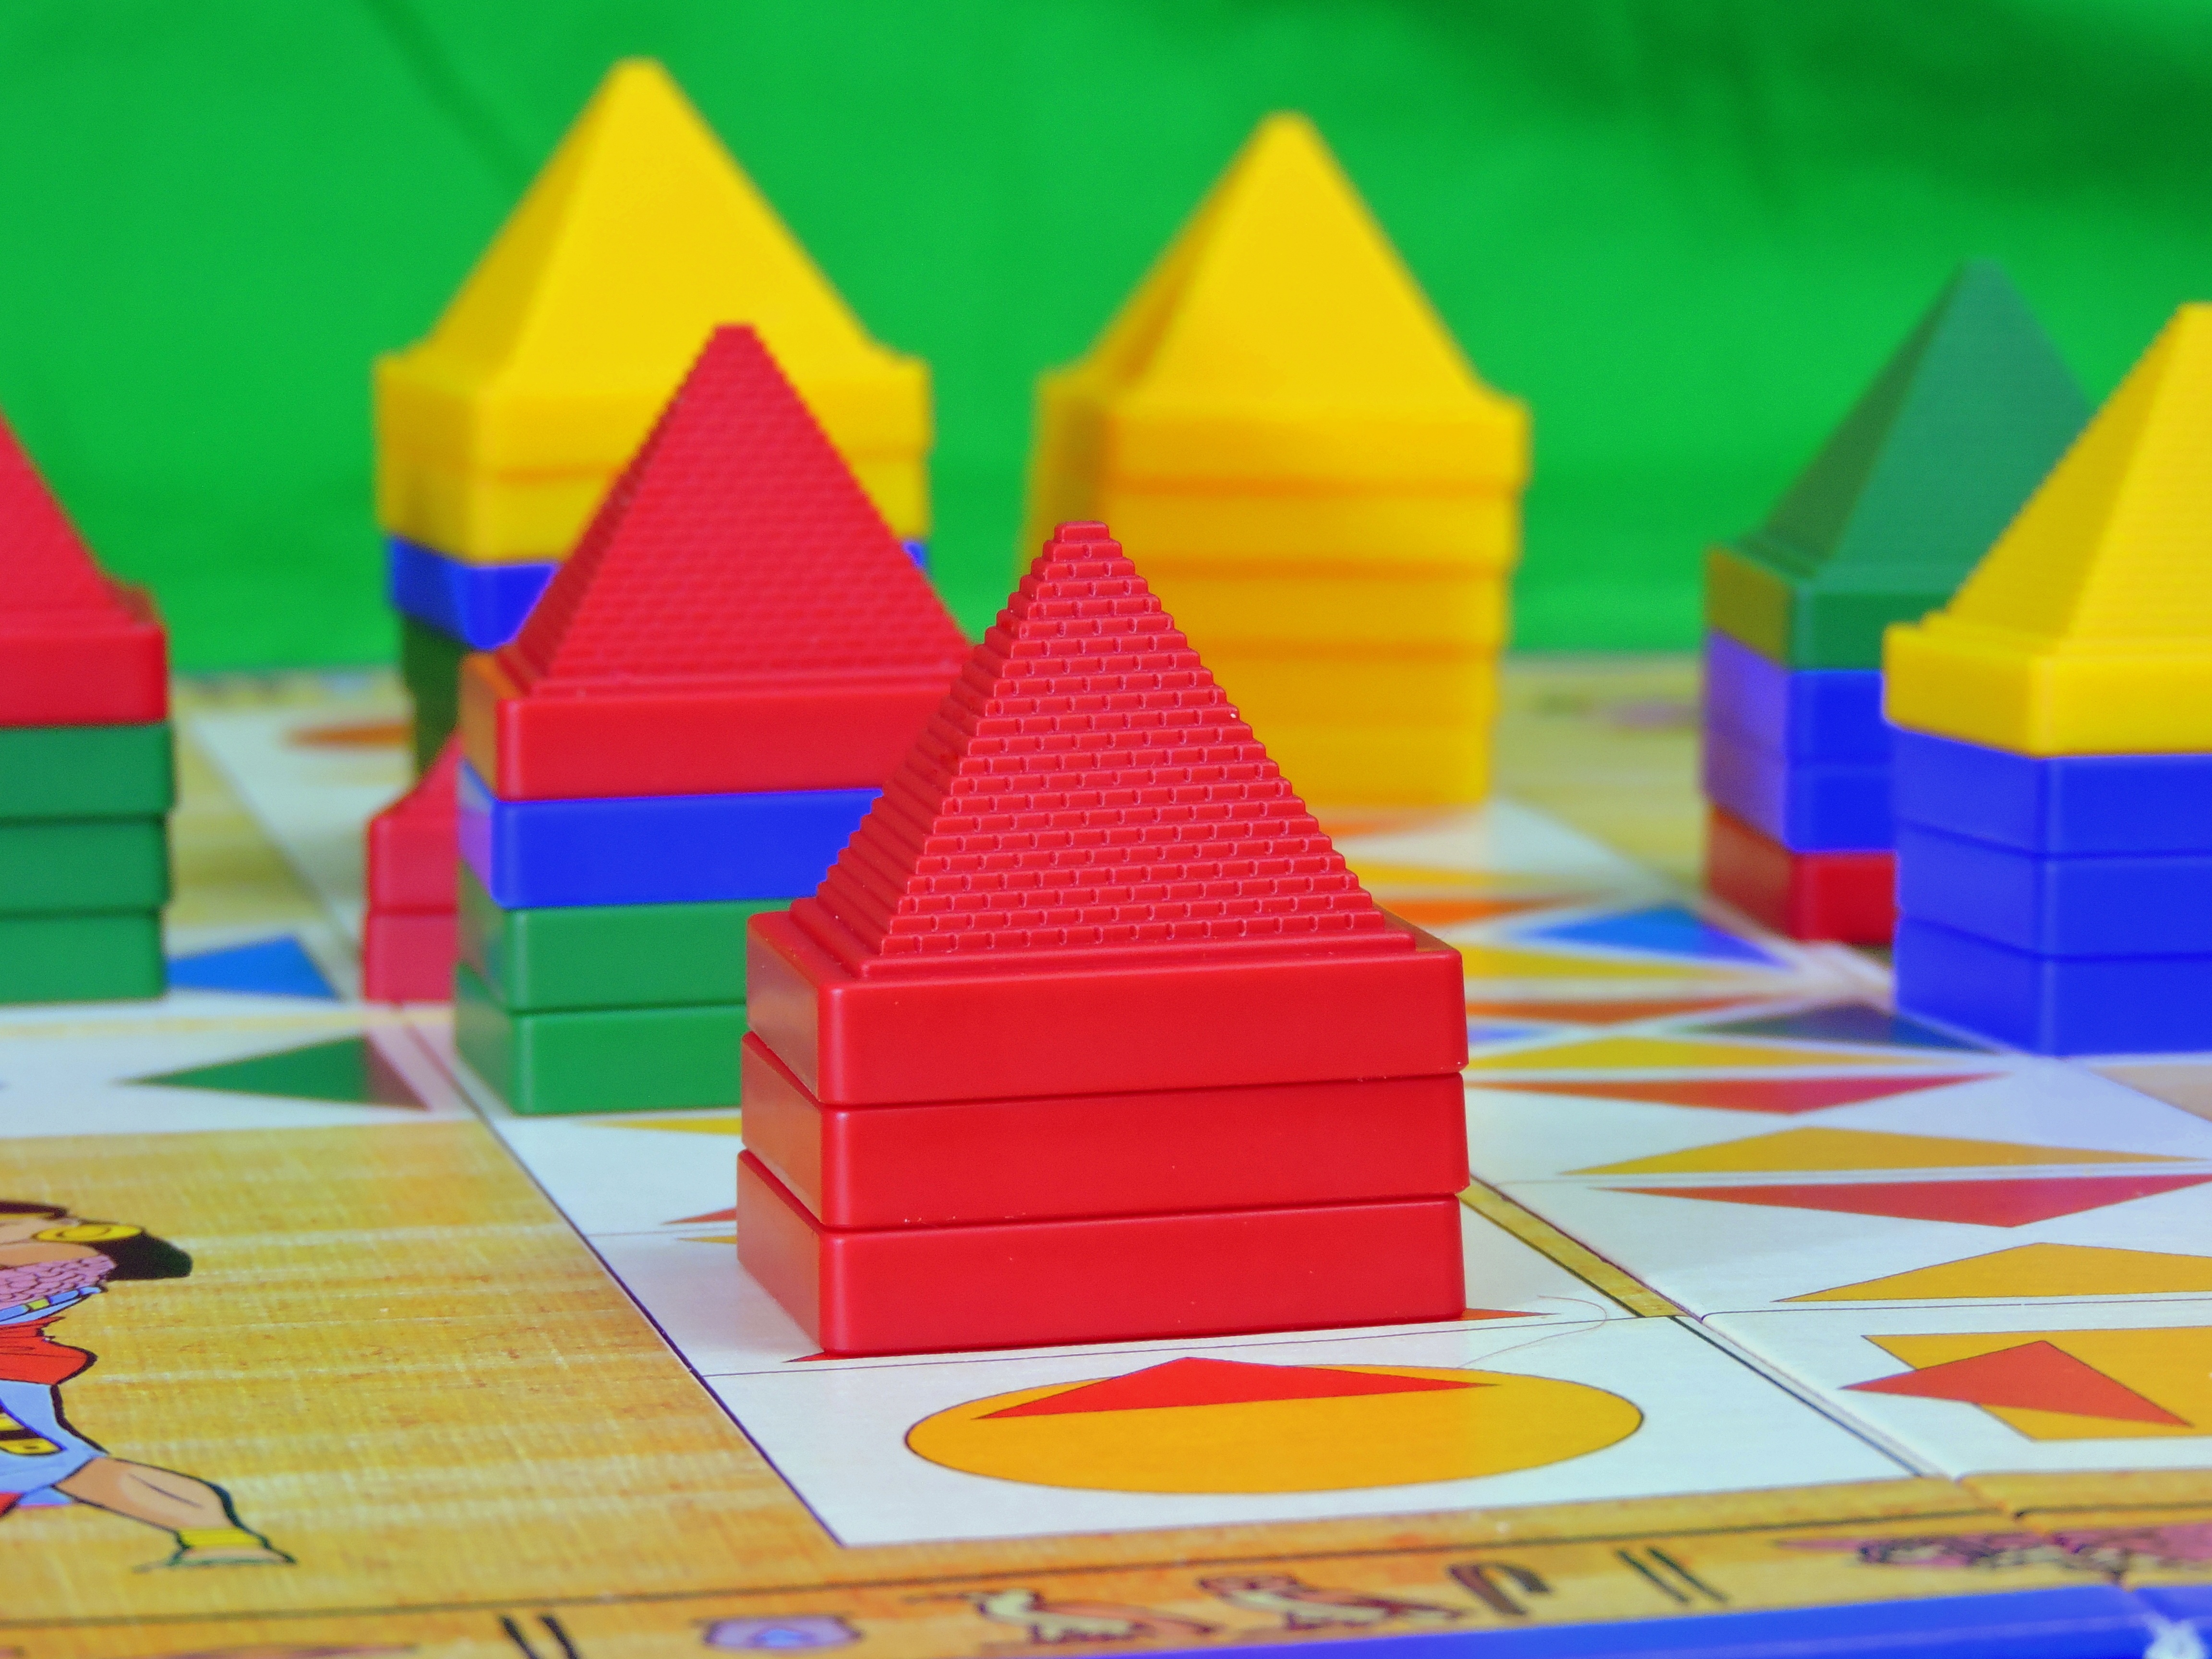
game, play, color, toy, board game, art, illustration, buildings, shape, pyramids, pastime, child art, origami paper